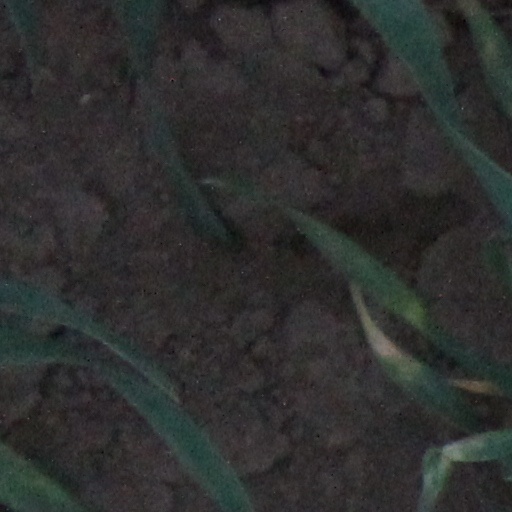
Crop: wheat